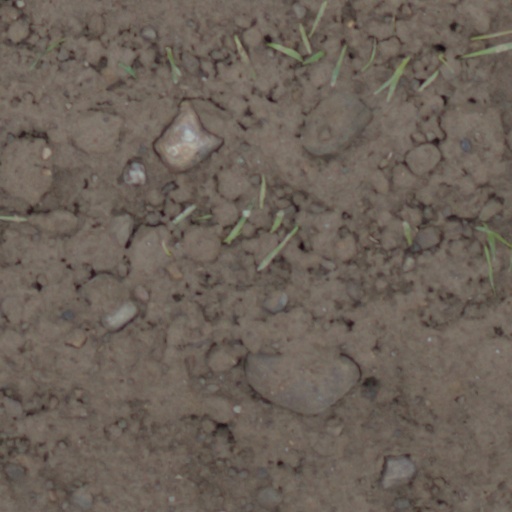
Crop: wheat